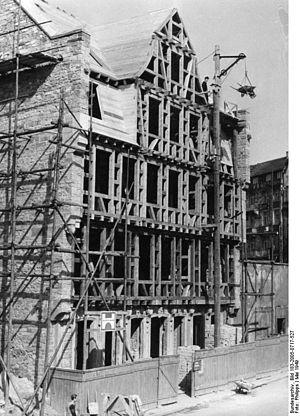
La maison de Goethe ou Goethe-Haus, dans le quartier Innenstadt de Francfort-sur-le-Main était jusqu'en 1796 la résidence de la famille Goethe et donc du jeune Goethe. C'est ici qu'il écrit Götz von Berlichingen et son roman Les Souffrances du jeune Werther. On peut visiter le cabinet de travail du poète comme il devait l'utiliser à l'époque.